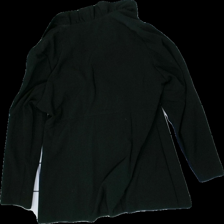
View: back
Type: Top
Category: Ladies
Brand: Not in the list
Brand text on label: Ted Nicol
Colors: Black
Material: 50% cotton, 50% polyester
Cut: Regular
Size: 40
Season: All
Price range: 50-100
Recommended usage: Reuse